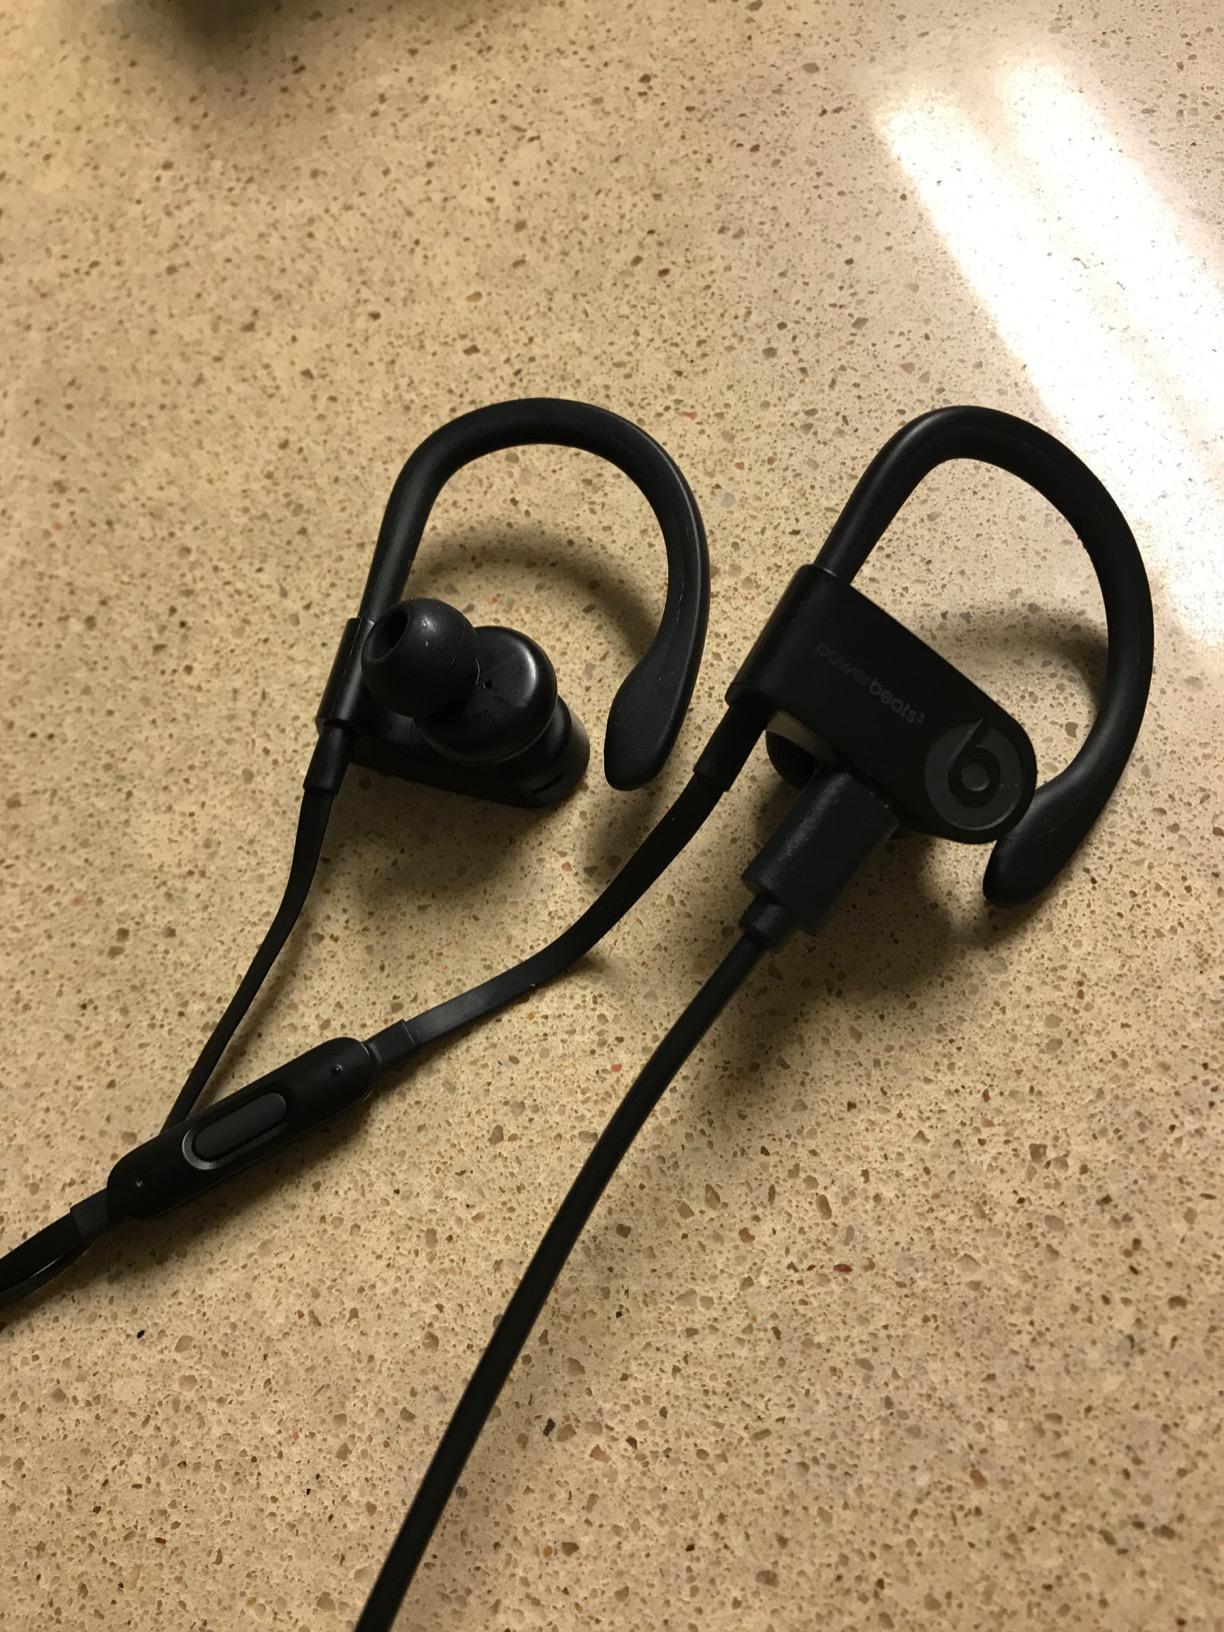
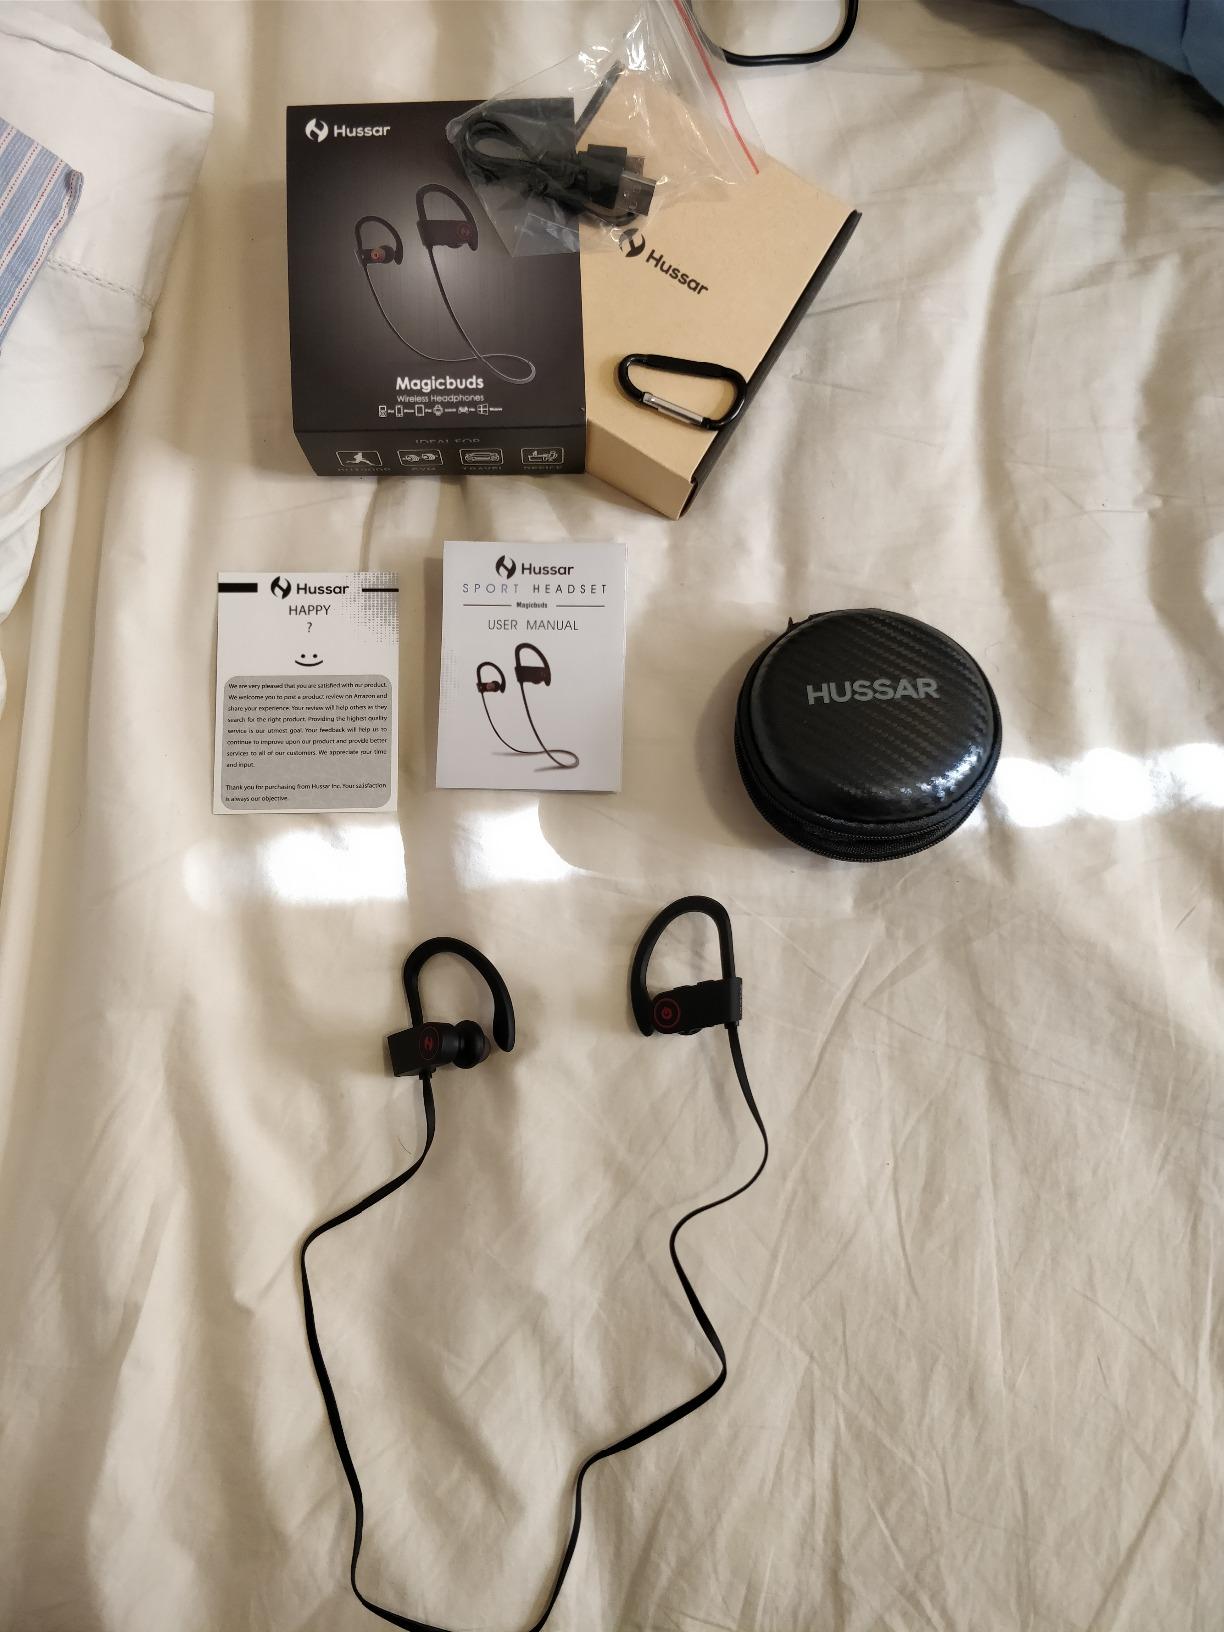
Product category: headphones
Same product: no